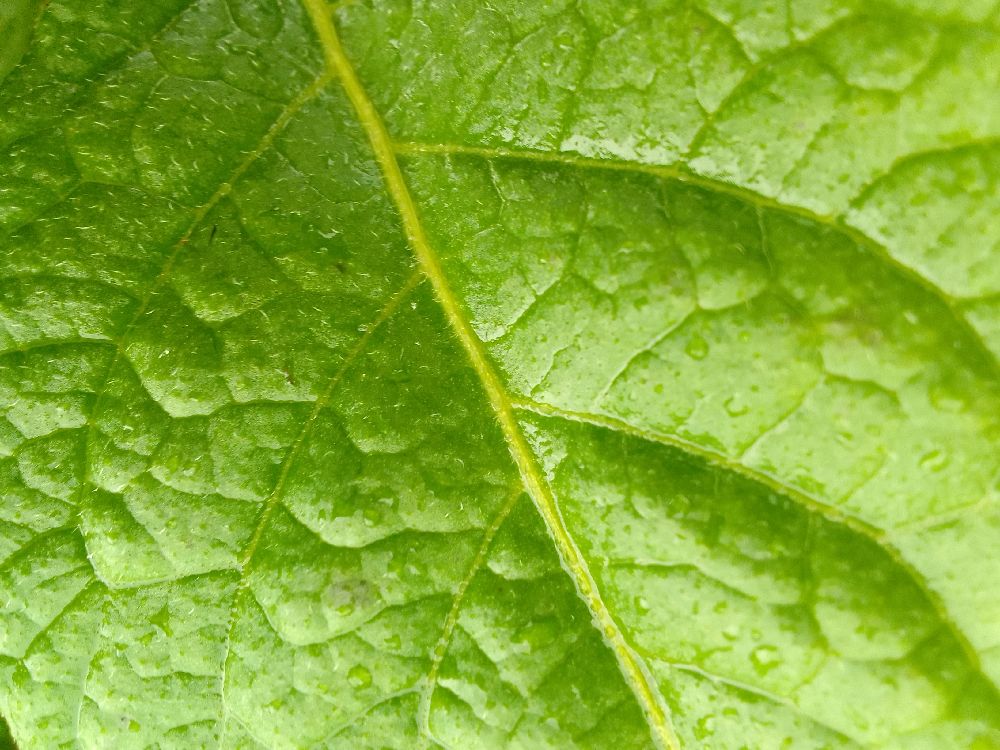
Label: Healthy